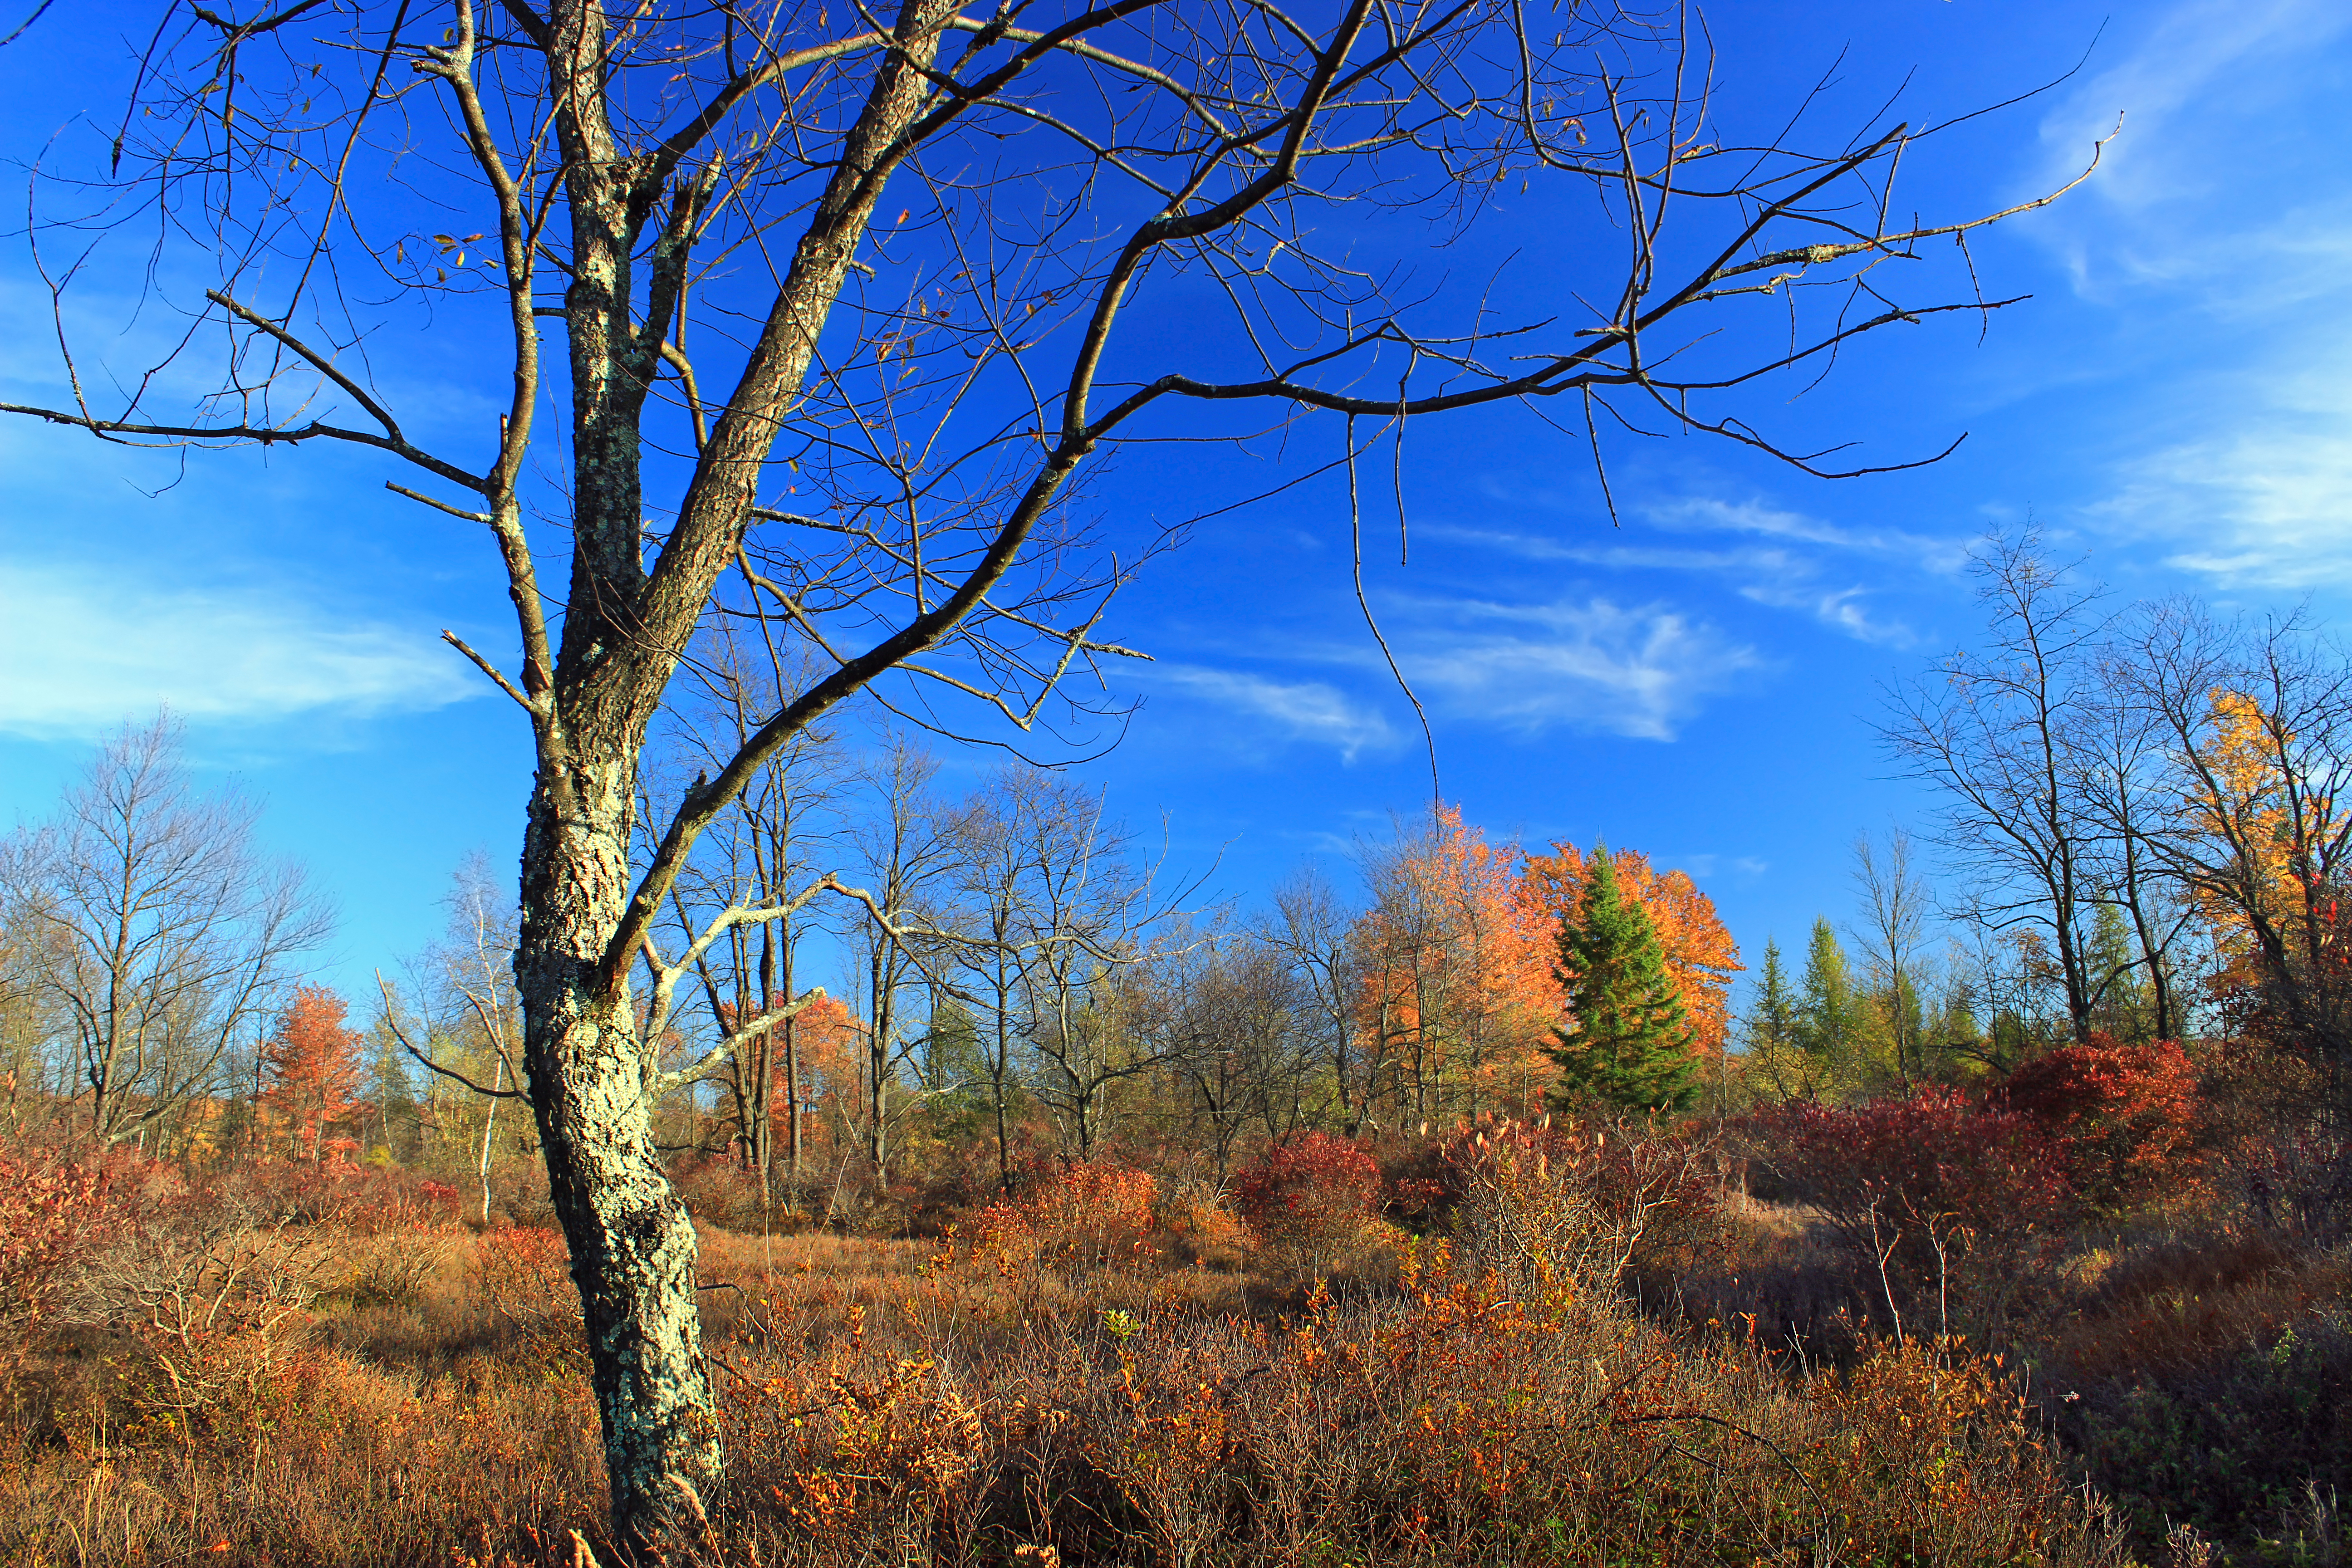
landscape, tree, nature, forest, grass, wilderness, branch, cloud, plant, sky, hiking, field, meadow, prairie, sunlight, morning, leaf, flower, autumn, season, trees, creativecommons, monroecounty, poconos, gouldsborostatepark, wetland, pennsylvania, woodland, habitat, ecosystem, rural area, natural environment, atmospheric phenomenon, woody plant